Aberdeen

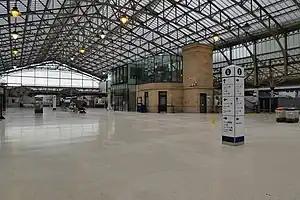
Aberdeen Station concourse in 2022

Christianity is the main religion practised in the city. Aberdeen's largest denominations are the Church of Scotland (through the Presbytery of Aberdeen) and the Roman Catholic Church, both with numerous churches across the city, with the Scottish Episcopal Church having the third-largest number. The census in 2022 showed that Aberdeen has the highest proportion of non-religious residents of any city in Scotland, with 58% of citizens claiming to have no religion.